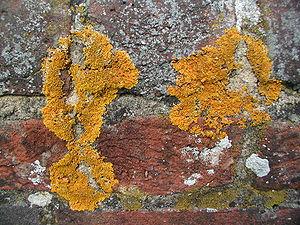
Le règne des Fungi, aussi appelés Mycota ou Mycètes ou fonge, constitue un taxon regroupant des organismes eucaryotes appelés communément champignons. Ce règne constitue un large groupe diversifié, depuis des organismes microscopiques, invisibles à l'œil nu, unicellulaires ou pluricellulaires, jusqu'aux « champignons supérieurs » dotés le plus souvent d'un pied et d'un chapeau, que le promeneur récolte.